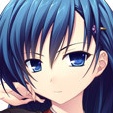
Portrait style: Anime Portrait